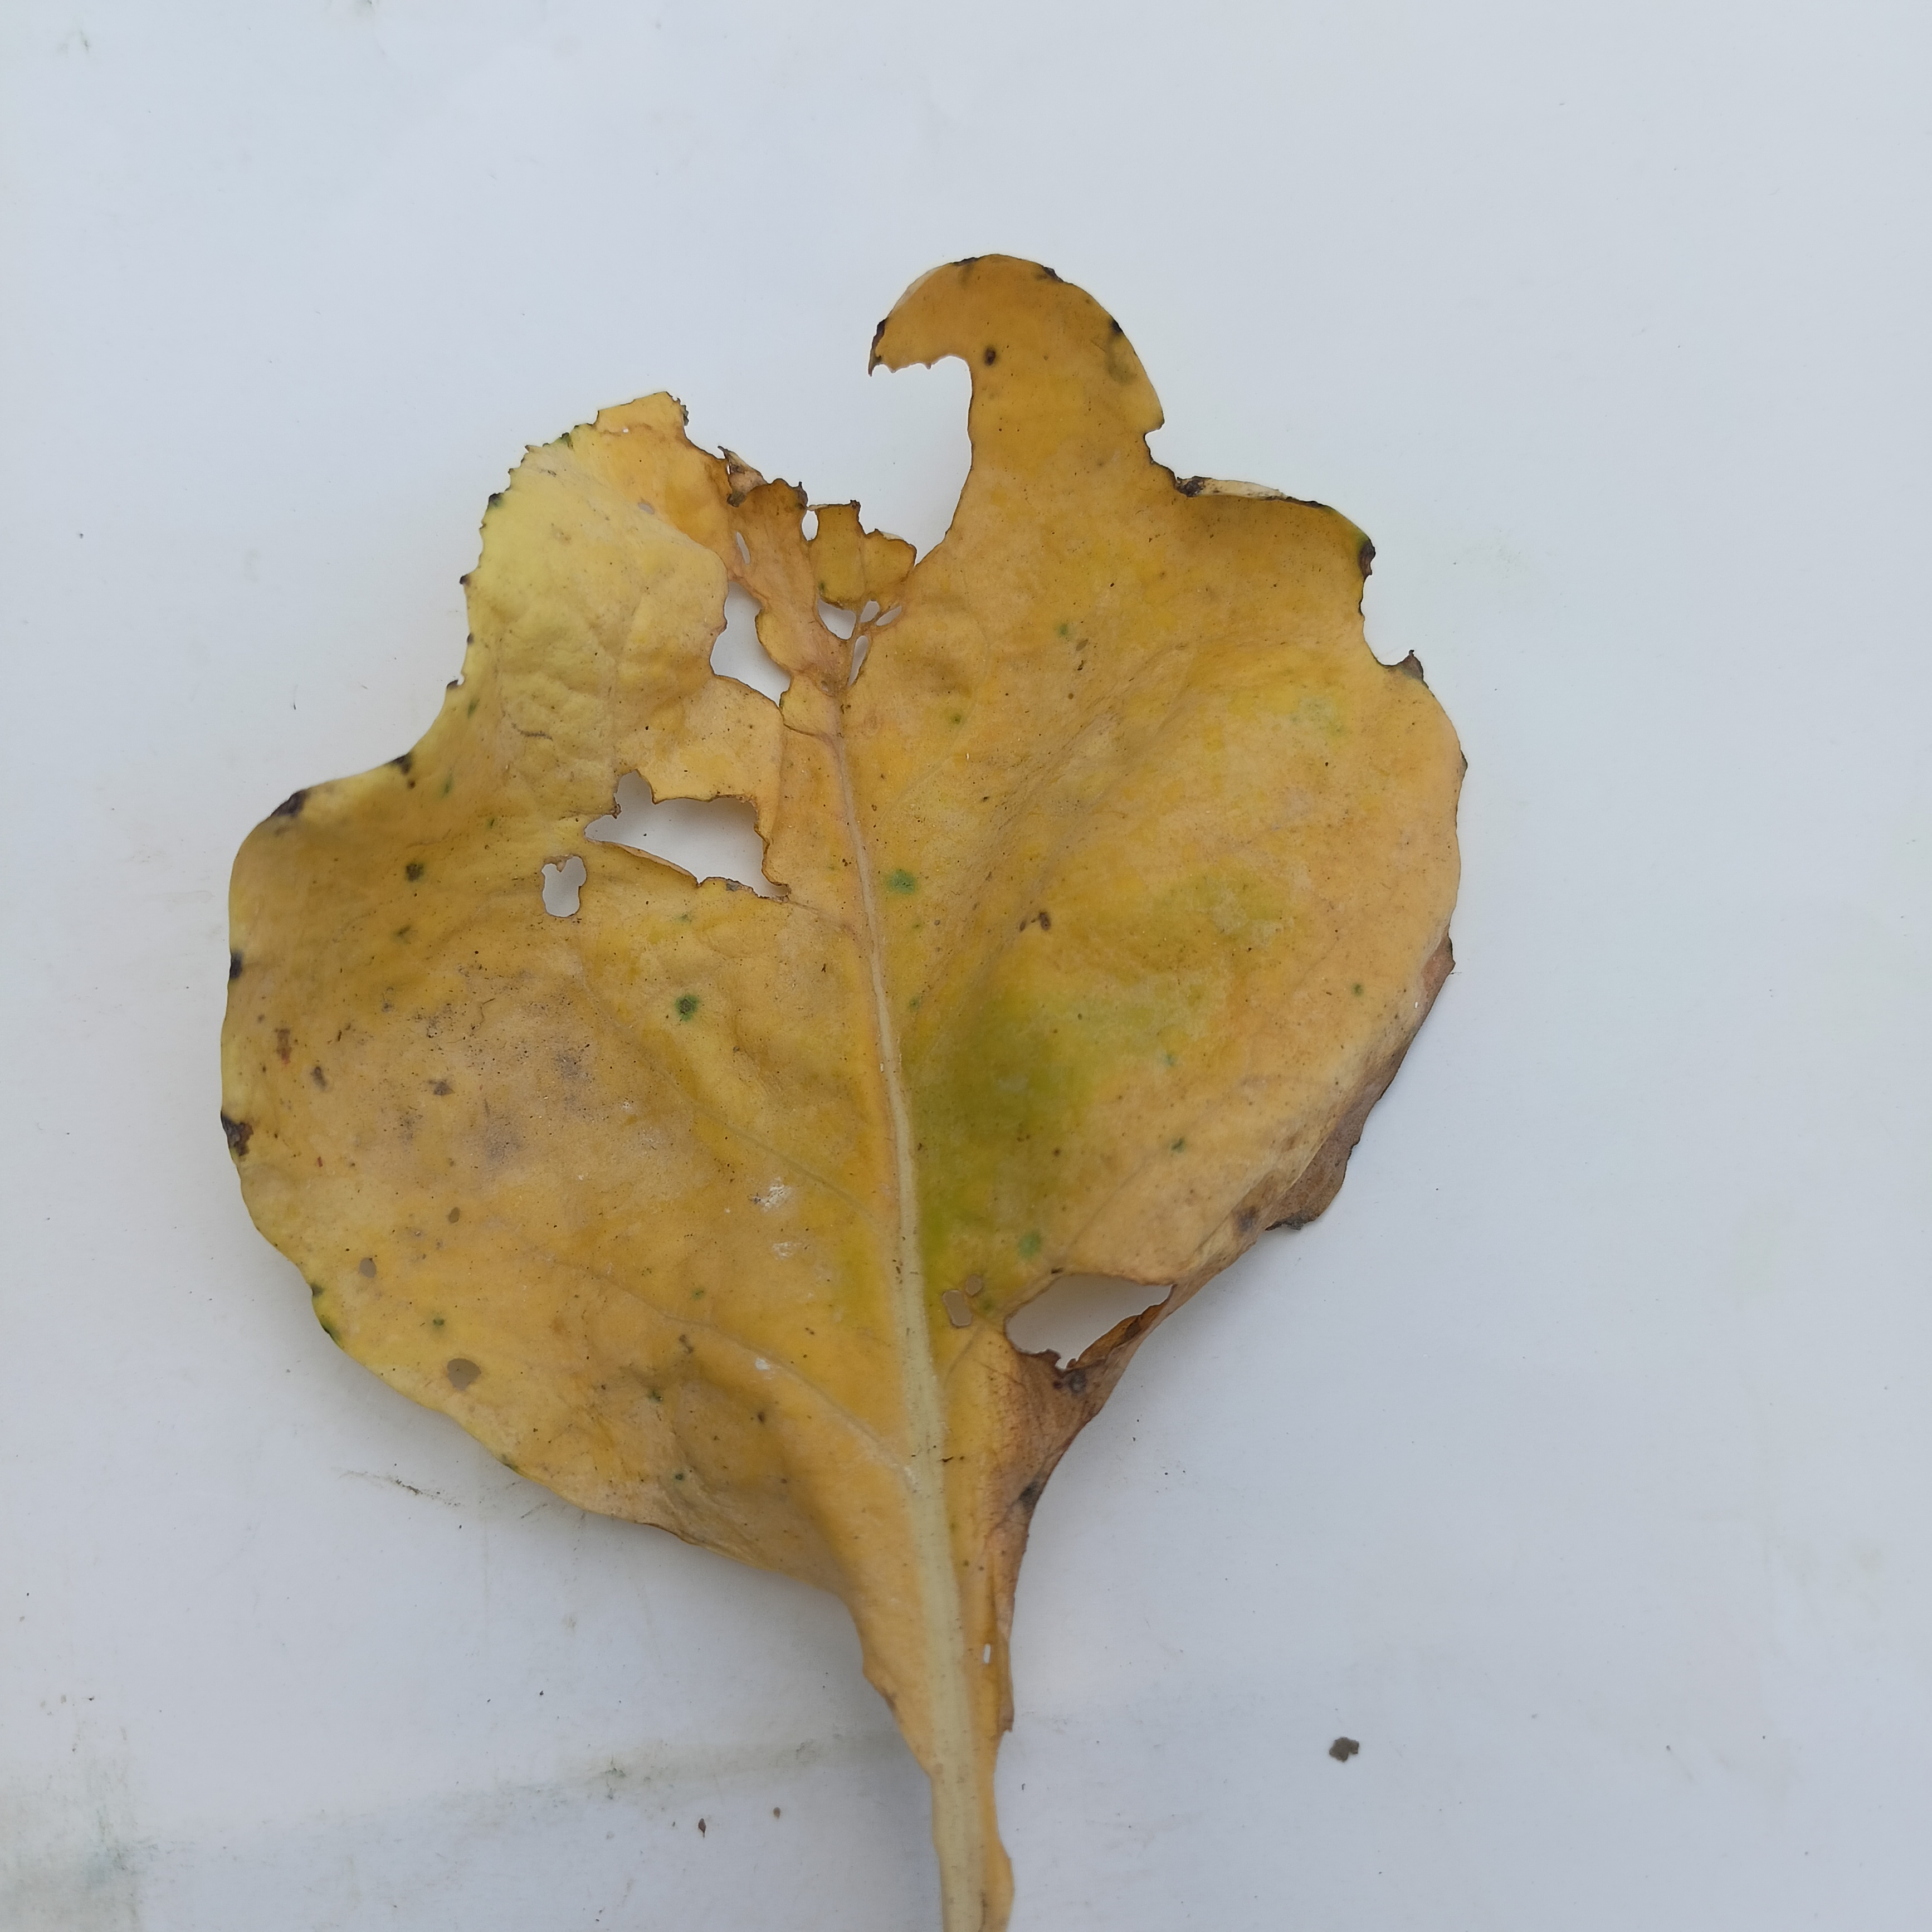
Label: Black Rot